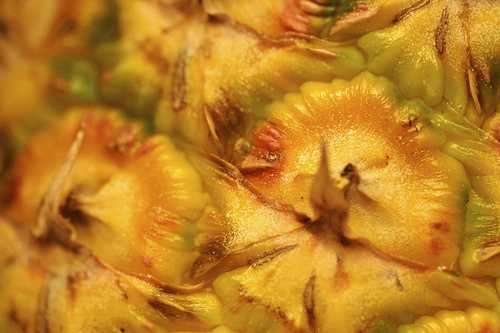
Label: Pineapple